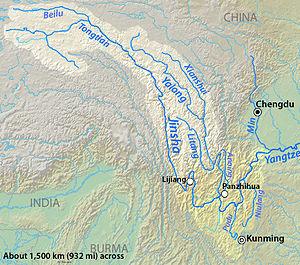
La Anning est une rivière qui coule dans la province chinoise du Sichuan au sud-ouest de la Chine. C'est un affluent du fleuve Yalong lui-même affluent du Yangzi Jiang. La rivière est longue de 388 kilomètres et son bassin versant a une superficie de 11 000 km². Le débit de la rivière est de 142 m³/s.
Le fleuve Jinsha est le nom chinois du haut Yangzi Jiang, en Chine. Il passe par les provinces du Qinghai, où il prend sa source, Sichuan et Yunnan, où il passe par les Gorges du Saut du tigre.